Batteryless radio

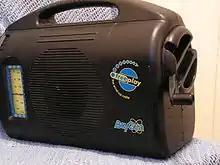
A modern clockwork radio with crank in winding position

A batteryless radio is a type of radio receiver that does not require the use of a battery to provide it with electrical power.